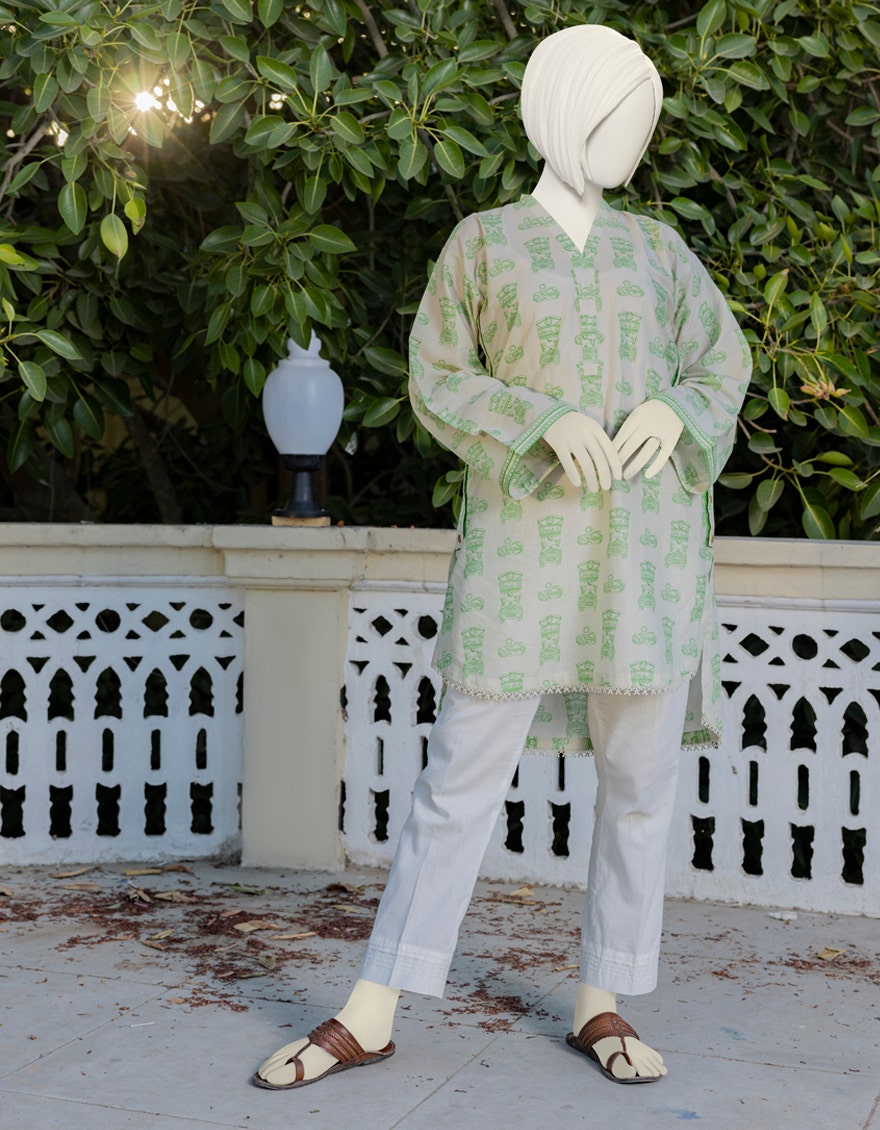
green kamal tunic top